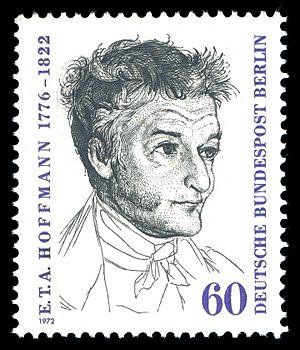
Ernst Theodor Amadeus Hoffmann [ɛʁnst ˈteːodoːɐ̯ amaˈdeːʊs ˈhɔfˌman], né Ernst Theodor Wilhelm Hoffmann le 24 janvier 1776 à Königsberg, en Prusse-Orientale, et mort le 25 juin 1822 à Berlin, est un écrivain romantique et un compositeur, également dessinateur et juriste allemand.